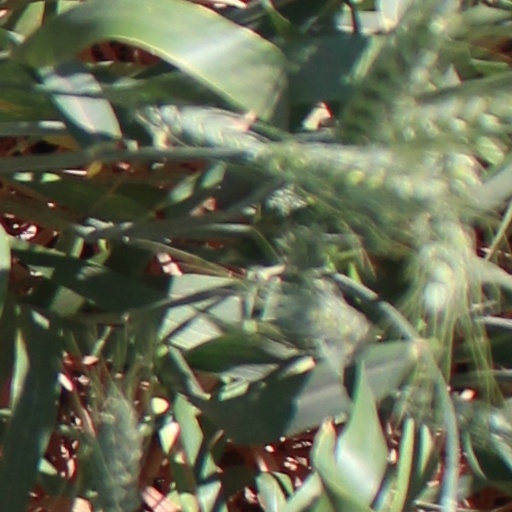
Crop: wheat